George Cobb (coach)

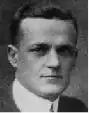

George Robert Cobb (August 26, 1885 – February 13, 1957) was an American football and basketball coach and college athletics administrator.